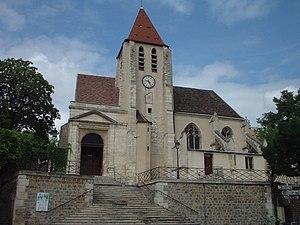
Les Tontons flingueurs est une comédie franco-germano-italienne réalisée par Georges Lautner en 1963, sur un scénario d'Albert Simonin et des dialogues de Michel Audiard, avec comme acteurs principaux Lino Ventura, Bernard Blier, Jean Lefebvre et Francis Blanche.
Cet article recense les monuments historiques français classés en 1923.
L'église Saint-Germain de Charonne un édifice religieux du 20ᵉ arrondissement de Paris.
Cet article recense les monuments historiques du 20ᵉ arrondissement de Paris, en France.